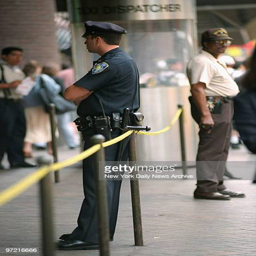
police officer keeps an eye on things